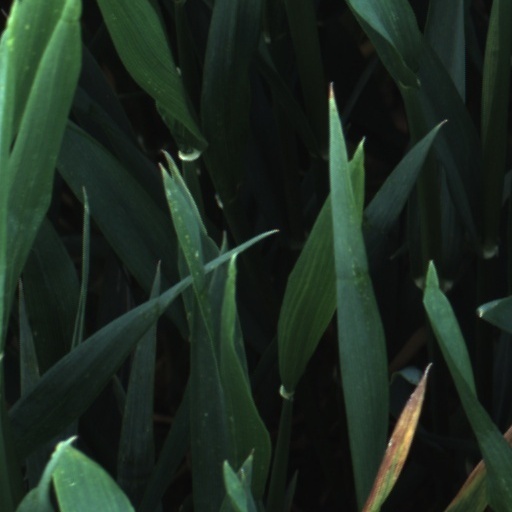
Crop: wheat